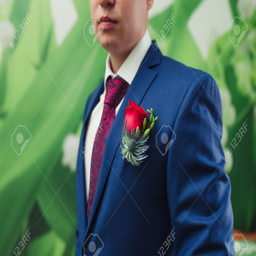
person in a blue suit with a red tie and buttonhole stock photo